Vincenzo Bellini

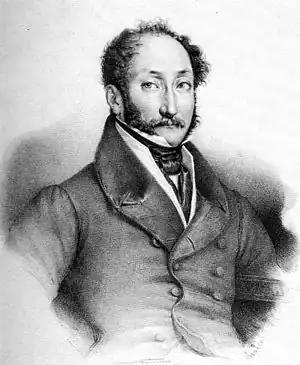
Librettist Felice Romani

"Beatrice di Tenda", with the leading role requiring a strong female character to be written for Pasta, composer and librettist met to consider a subject. Much of the initial work fell upon Romani, who had to look at a number of possible sources, and he became irritated by the task, finally hoping that a shipment of books from Paris would reveal a suitable one. It appears that by 6 October, a subject had been agreed upon: it would be "Cristina regina di Svenzia" from a play by Alexandre Dumas which had appeared in Paris in 1830. However, by one month later, Bellini was writing to Pasta to state that: "The subject has been changed, and we'll write "Beatrice di Tenda" [after the play of the same name by Carlo Tedaldi-Fores.] I had a hard time persuading Romani, but persuade him I did, and with good reasons. Knowing that the subject pleases you, as you told me the evening when you saw the ballet [in September 1832 in Milan when it accompanied a Mercadante opera] ... He is a man of good will, and I want him to show it also in wanting to prepare at least the first act for me swiftly."